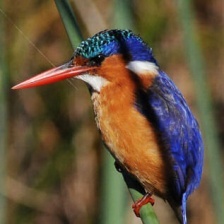
Species: MALACHITE KINGFISHER
Scientific name: CORYTHORNIS CRISTATUS